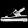
Label: Sandal